Railroad car

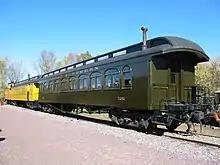
Restored clerestory cars on display at the Mid-Continent Railway Museum in North Freedom, Wisconsin

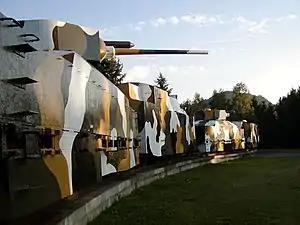
Armored train Hurban located in Zvolen, Slovakia

A railroad car, railcar (American and Canadian English), railway wagon, railway carriage, railway truck, railwagon, railcarriage or railtruck (British English and UIC), also called a train car, train wagon, train carriage or train truck, is a vehicle used for the carrying of cargo or passengers on a rail transport network (a railroad/railway). Such cars, when coupled together and hauled by one or more locomotives, form a train. Alternatively, some passenger cars are self-propelled in which case they may be either single railcars or make up multiple units.